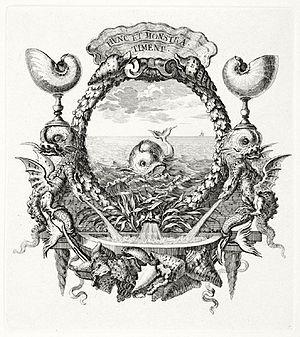
L’Eau
Belles-lettres est une expression polysémique désignant un corpus d'œuvres distinguées pour leur valeur littéraire, et, par métonymie, l'étude de ces textes. Elle a également servi à qualifier, de manière péjorative ou laudative, une tradition et des courants littéraires selon des critères esthétiques et humanistes.